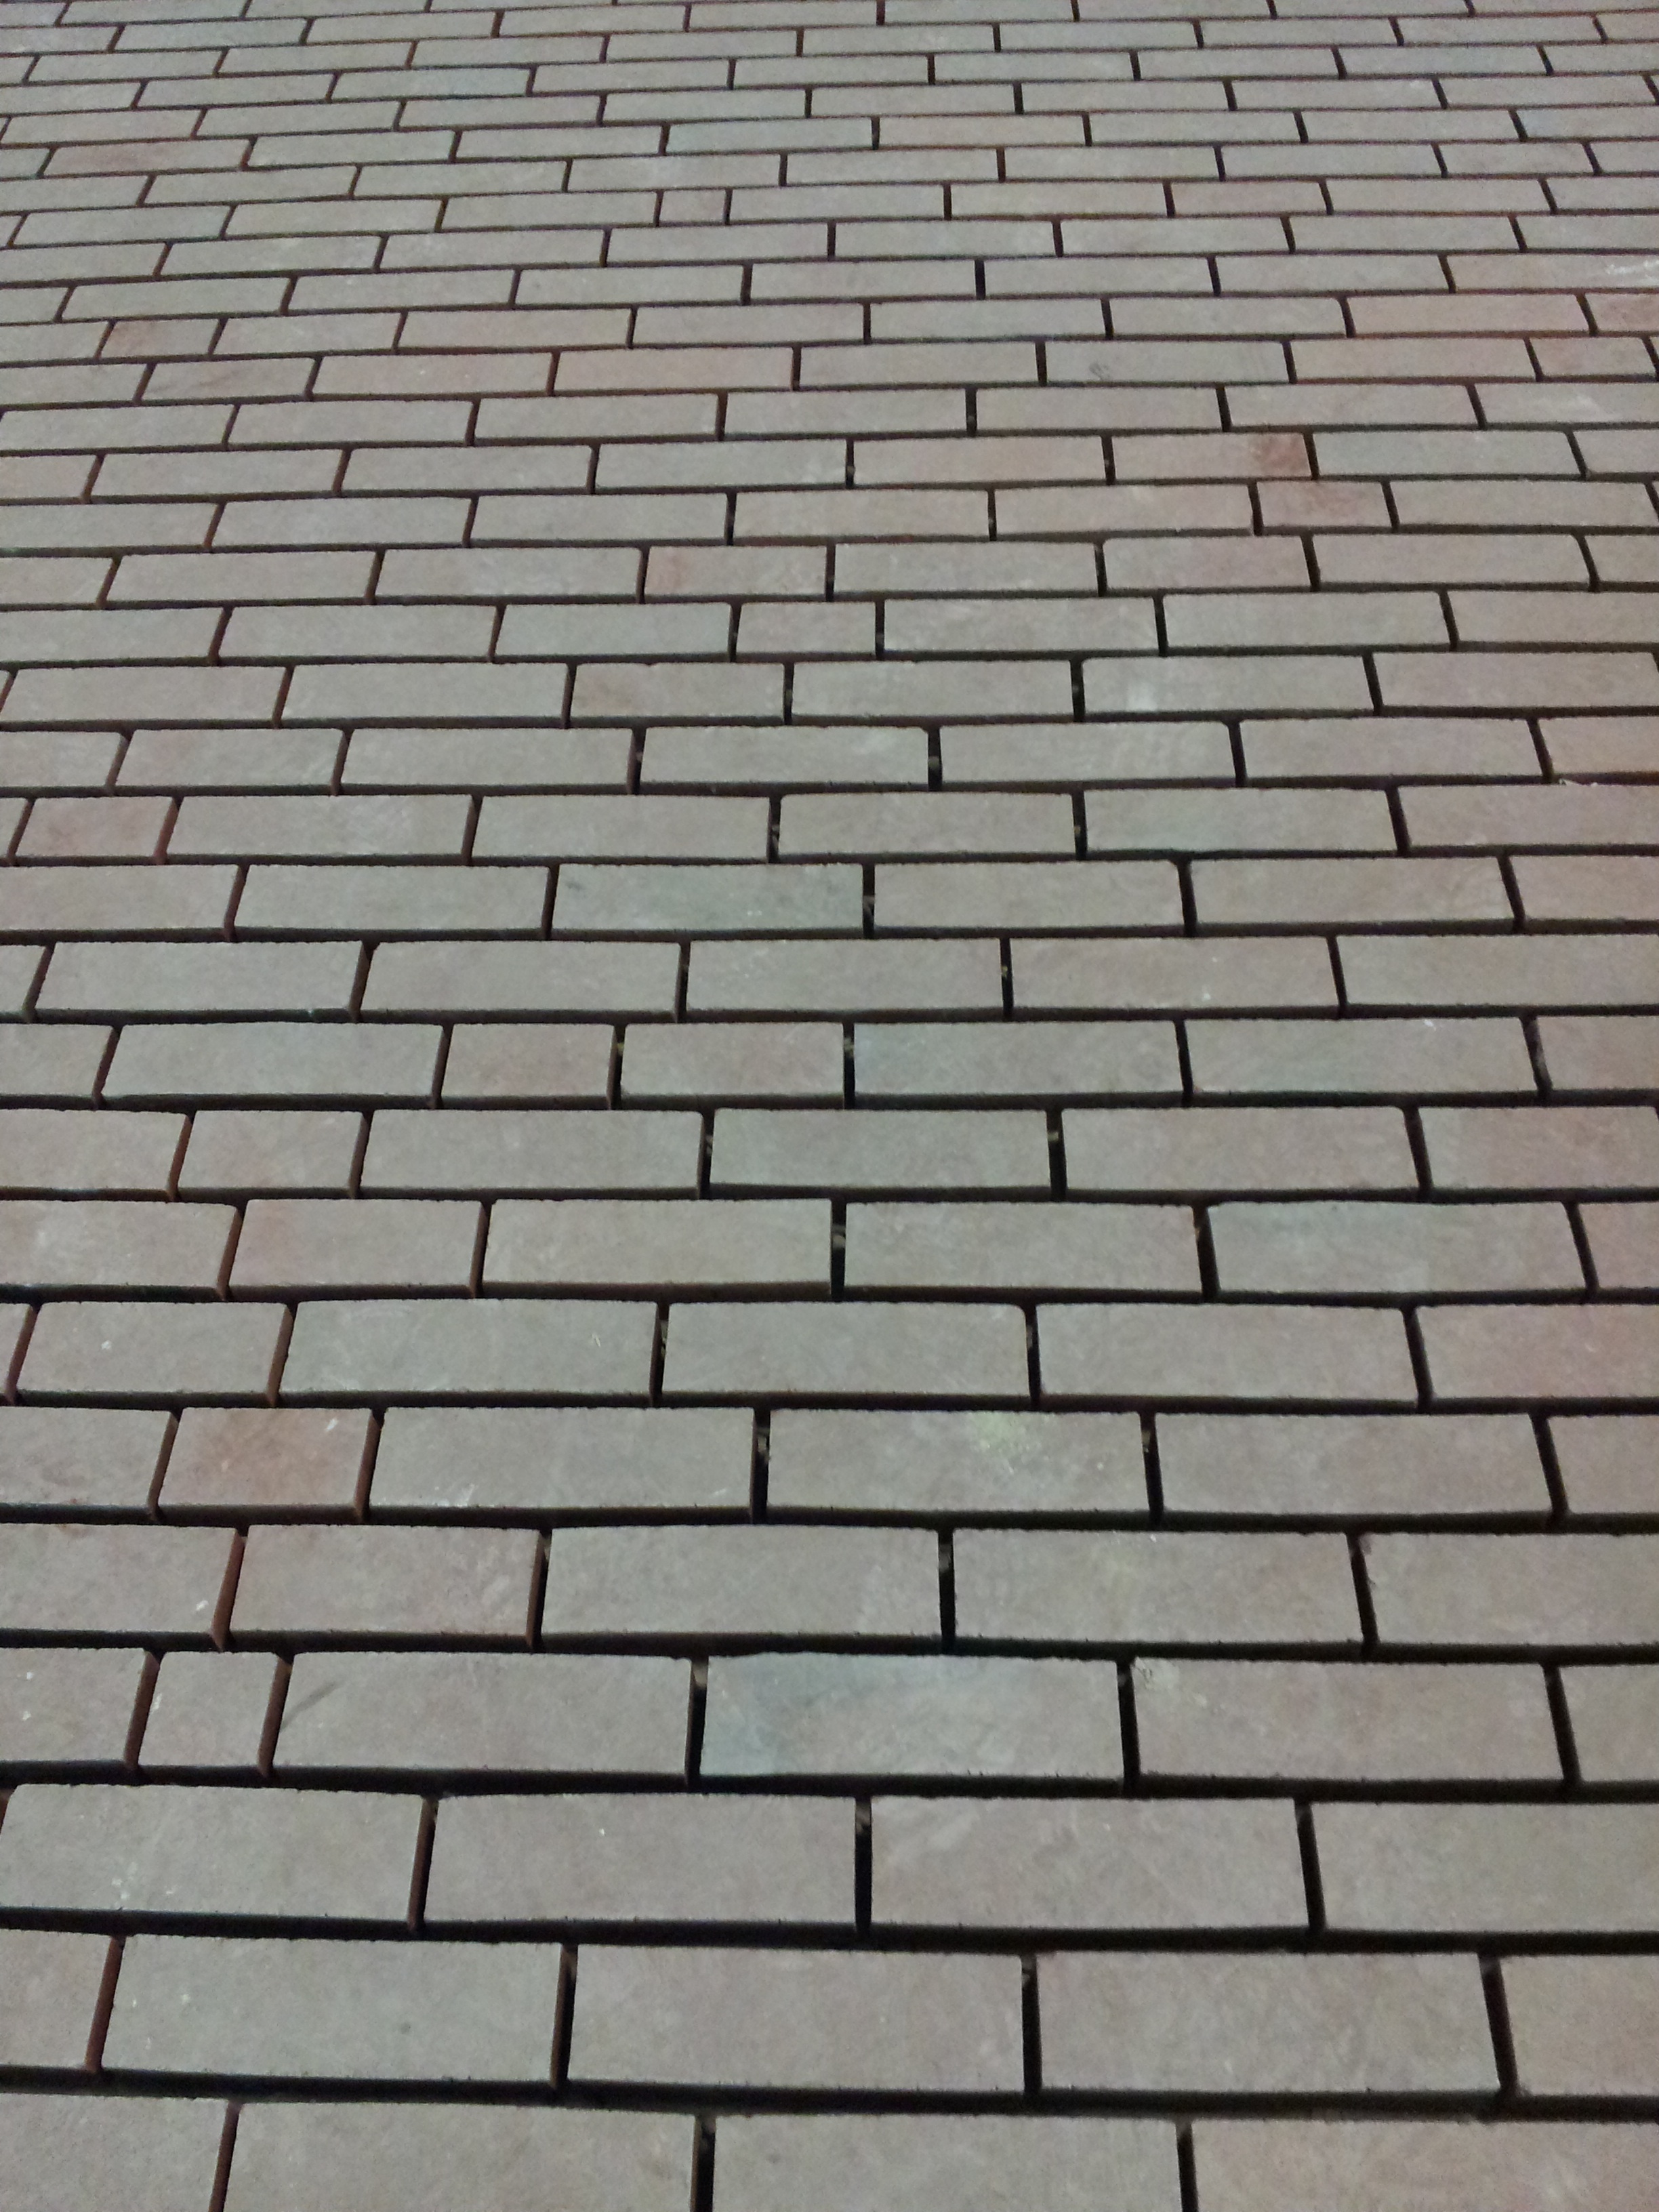
road, floor, roof, cobblestone, wall, stone, asphalt, pavement, pattern, tile, brick, material, patch, structures, grey, brickwork, paving stone, flooring, road surface, outdoor structure